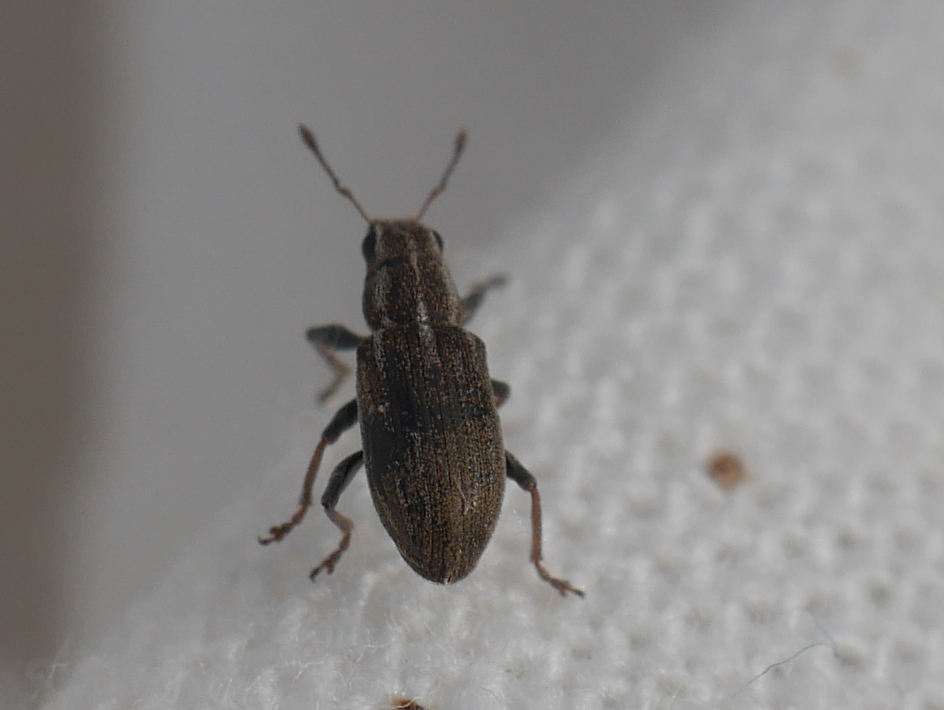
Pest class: pea_leaf_weevil